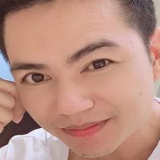
ca sĩ Đinh Duy Chinh